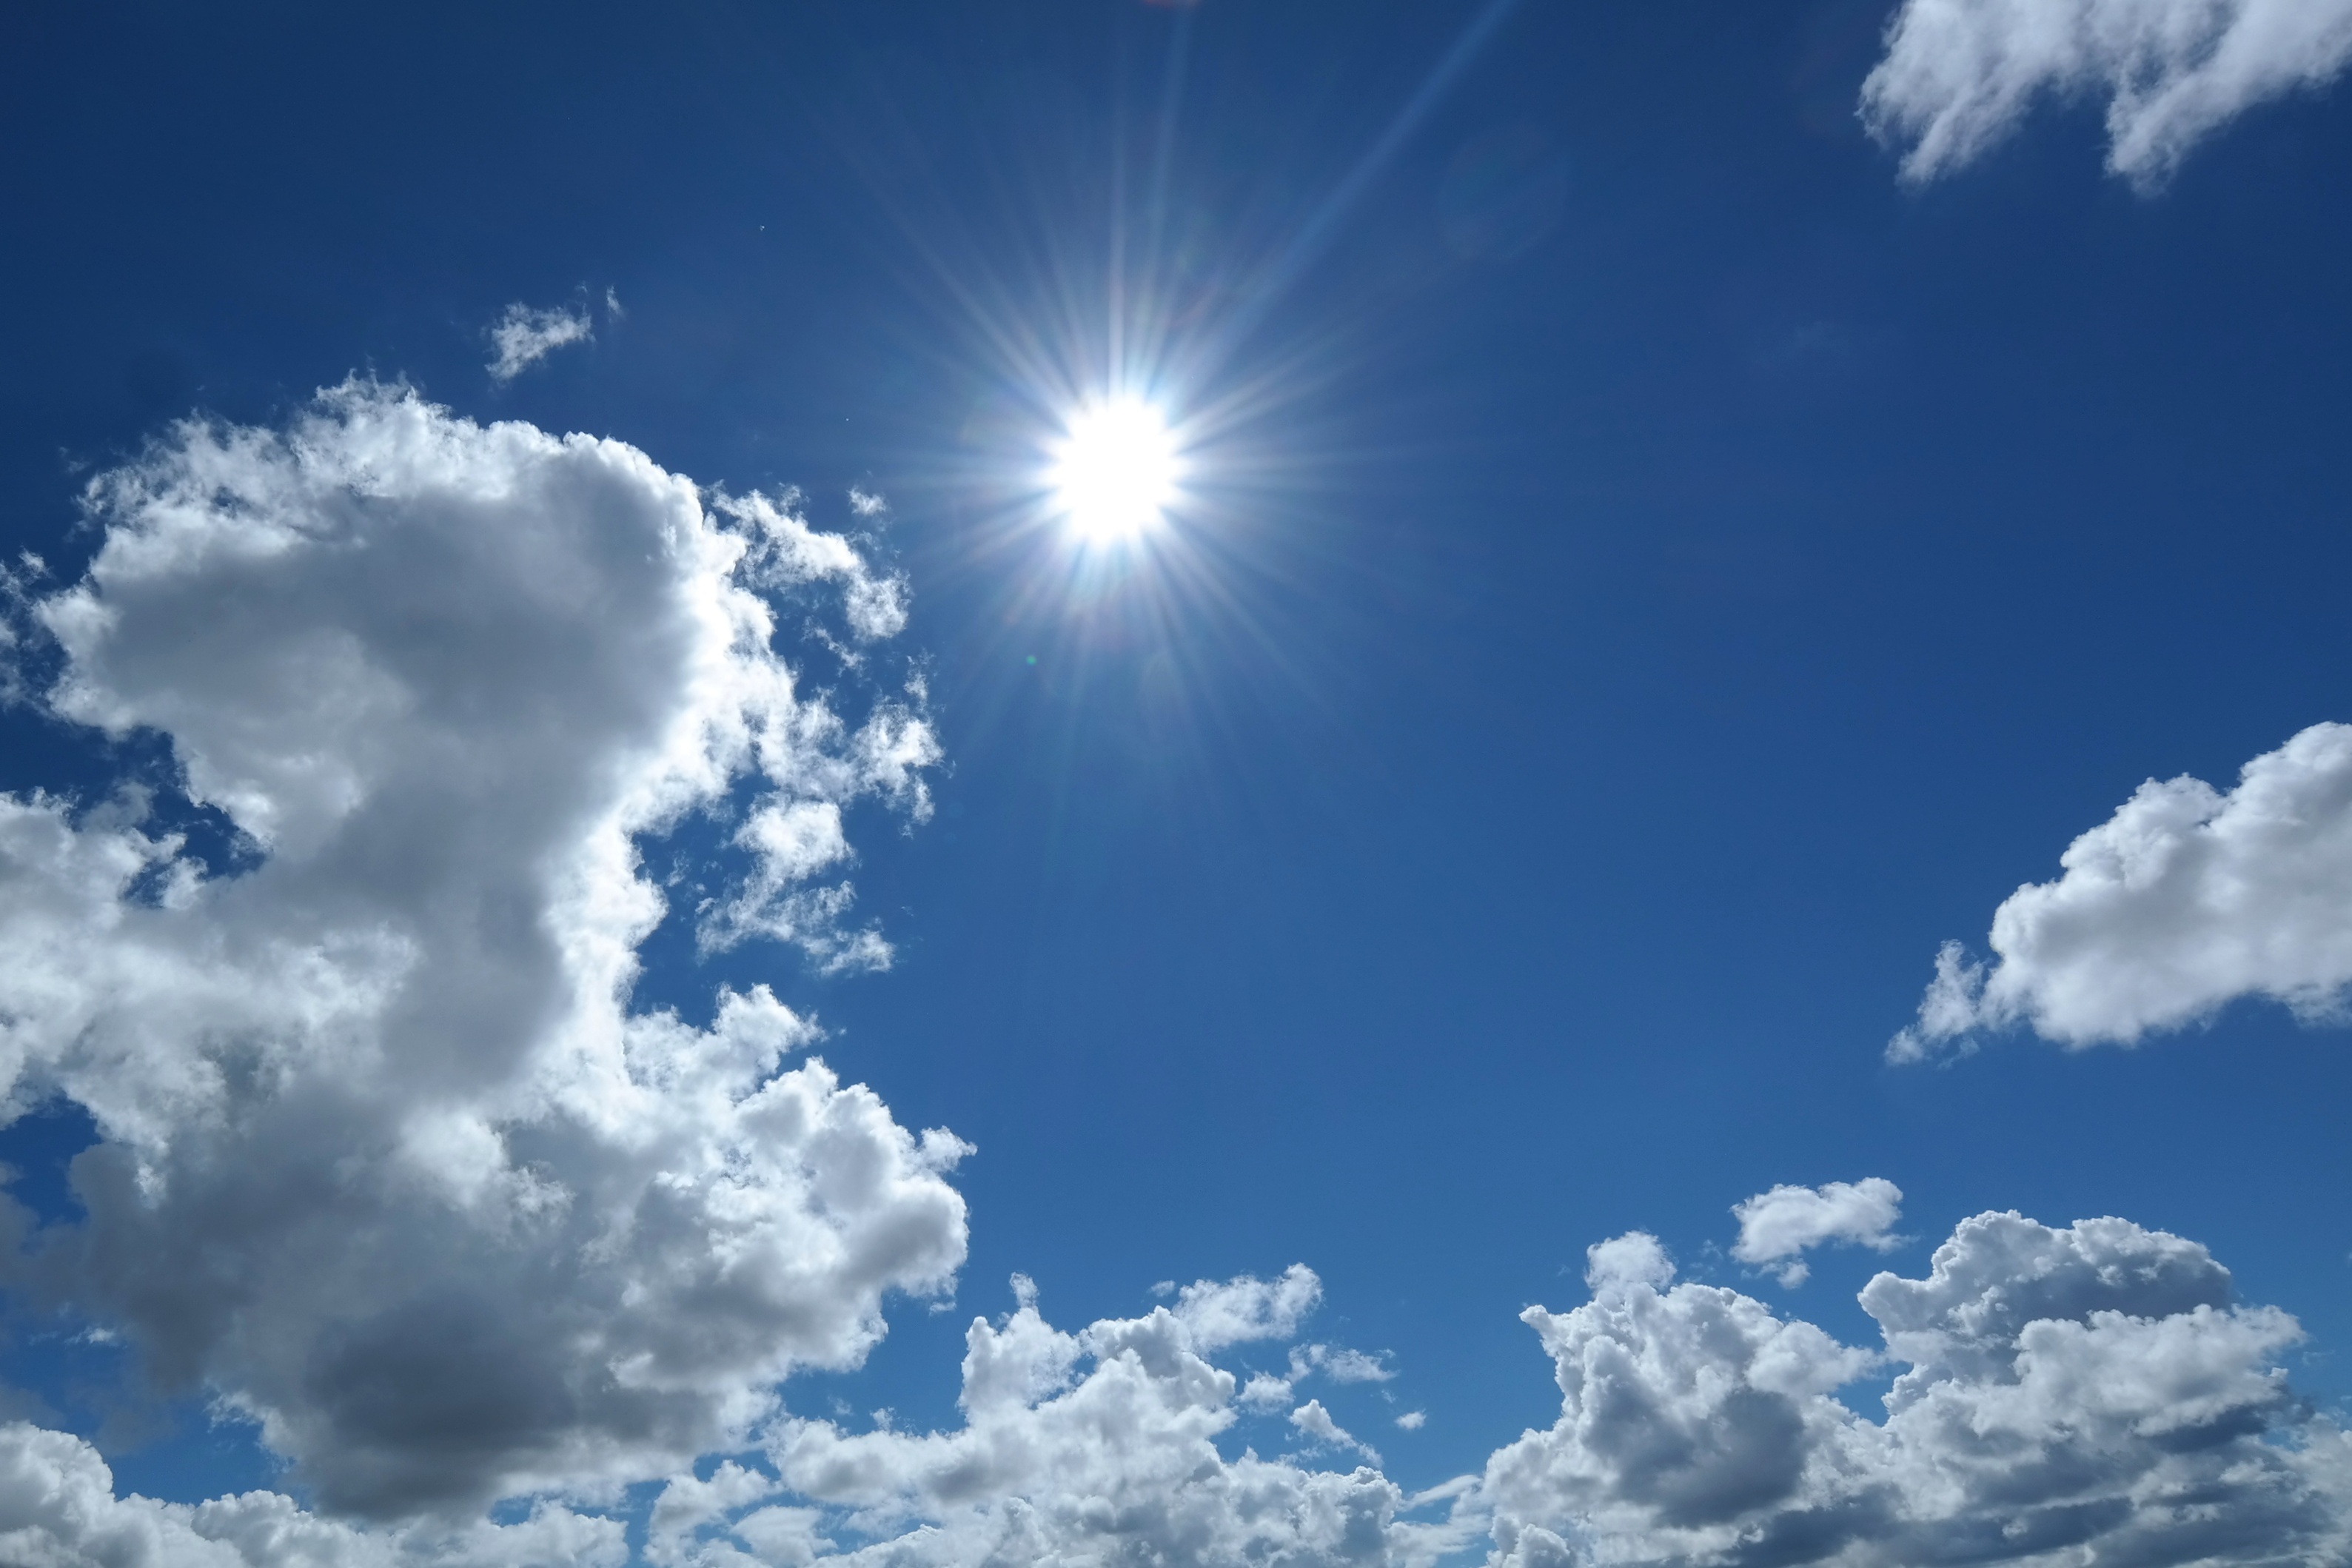
cloud, sky, sun, sunlight, atmosphere, daytime, cumulus, blue sky, clouds, sol, day, beautiful day, meteorological phenomenon, atmosphere of earth